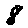
Label: 8